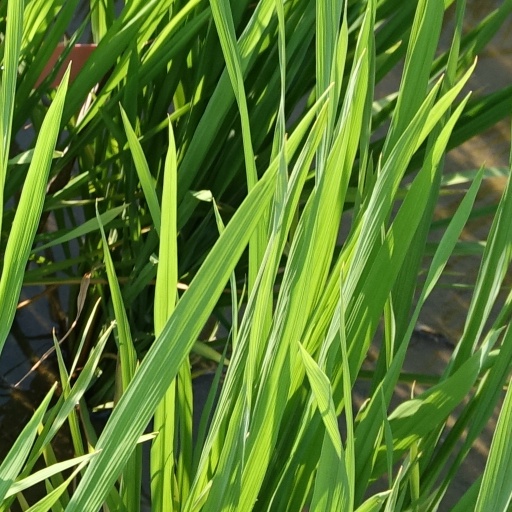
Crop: rice